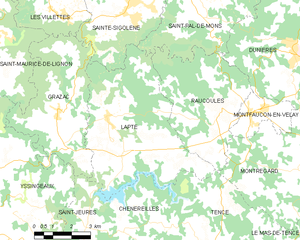
Lapte est une commune française située à l'est du Velay, dans le département de la Haute-Loire en région Auvergne-Rhône-Alpes.